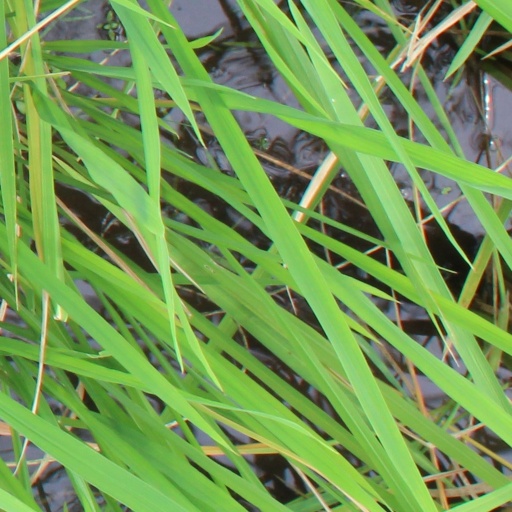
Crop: rice